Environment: real
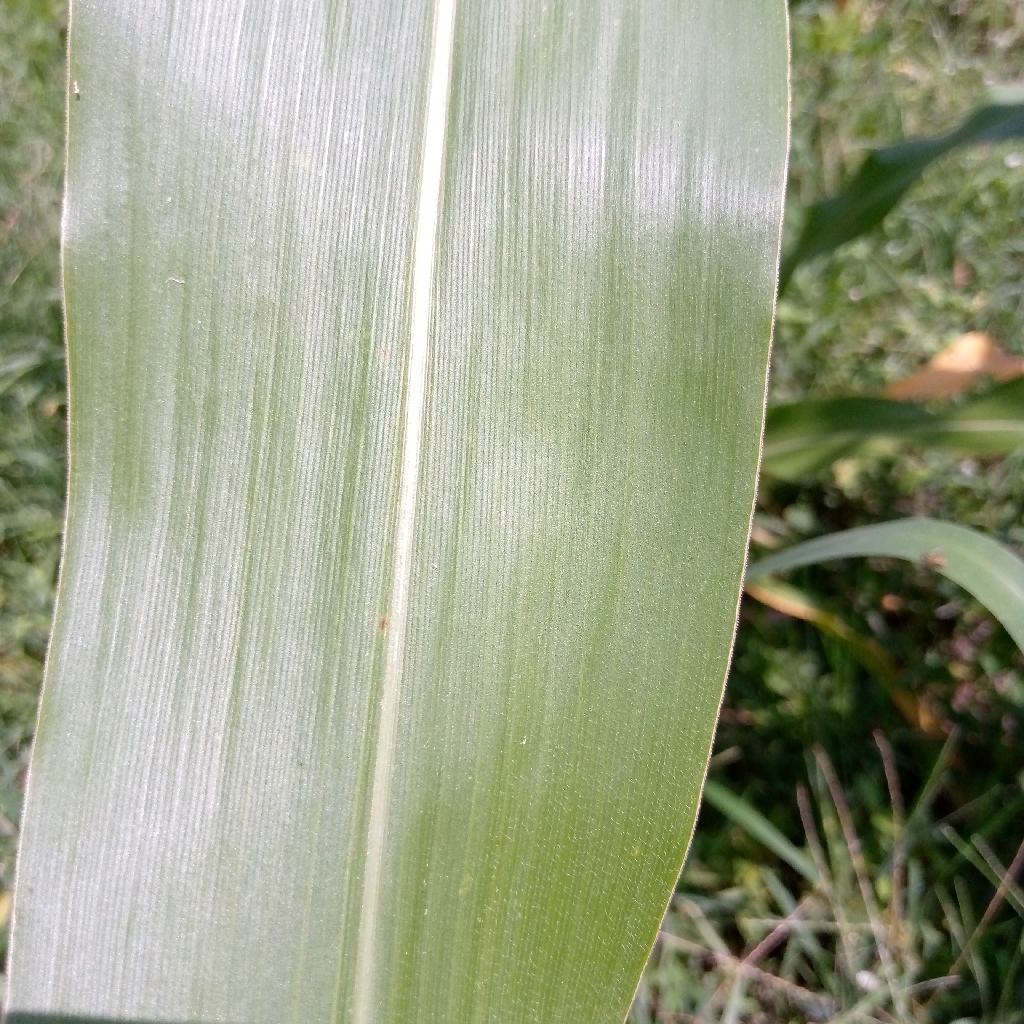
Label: healthy